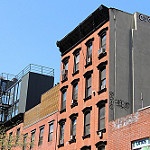
Label: buildings